RTX (event)

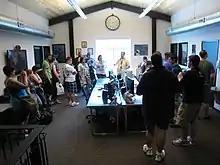
Achievement Hunter host Jack Pattillo guides RTX 2011 attendees on a tour of the Rooster Teeth offices.

RTX 2011 was the first official convention for Rooster Teeth fans. It was held from 27 to 29 May. Attendees were treated to a tour of the office, an exclusive T-shirt and the chance to take part in a special episode of the Rooster Teeth series, "Immersion". The convention was deemed a success, and RTX became an annual event.